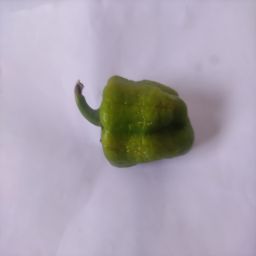
Crop: Bell Pepper
Quality: Ripe